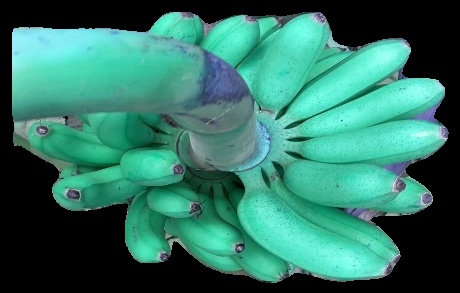
Variety: rasbale
Grade: grade1